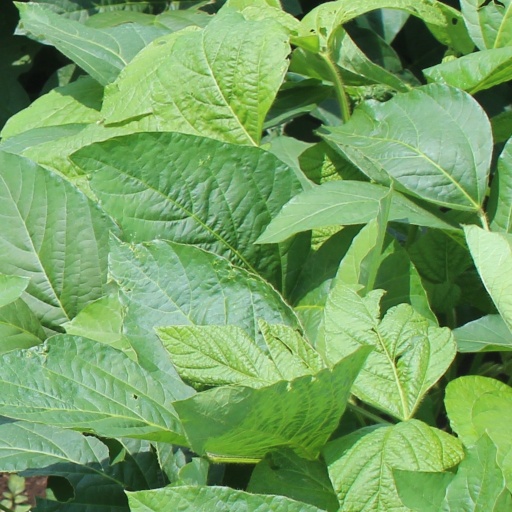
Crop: soybean